Clarence B. Greaves

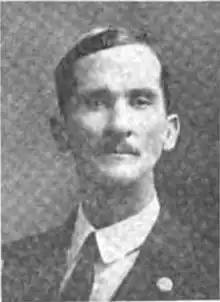
c. 1917

Clarence Budney Greaves (August 22, 1863 – August 1940) was an American lawyer and Democratic member of the Mississippi state legislature in the late 19th and early 20th centuries. He represented the Mississippi's 18th senatorial district in the Mississippi Senate from 1896 to 1900 and from 1912 to 1920, and represented Madison County in the Mississippi House of Representatives from 1904 to 1908.